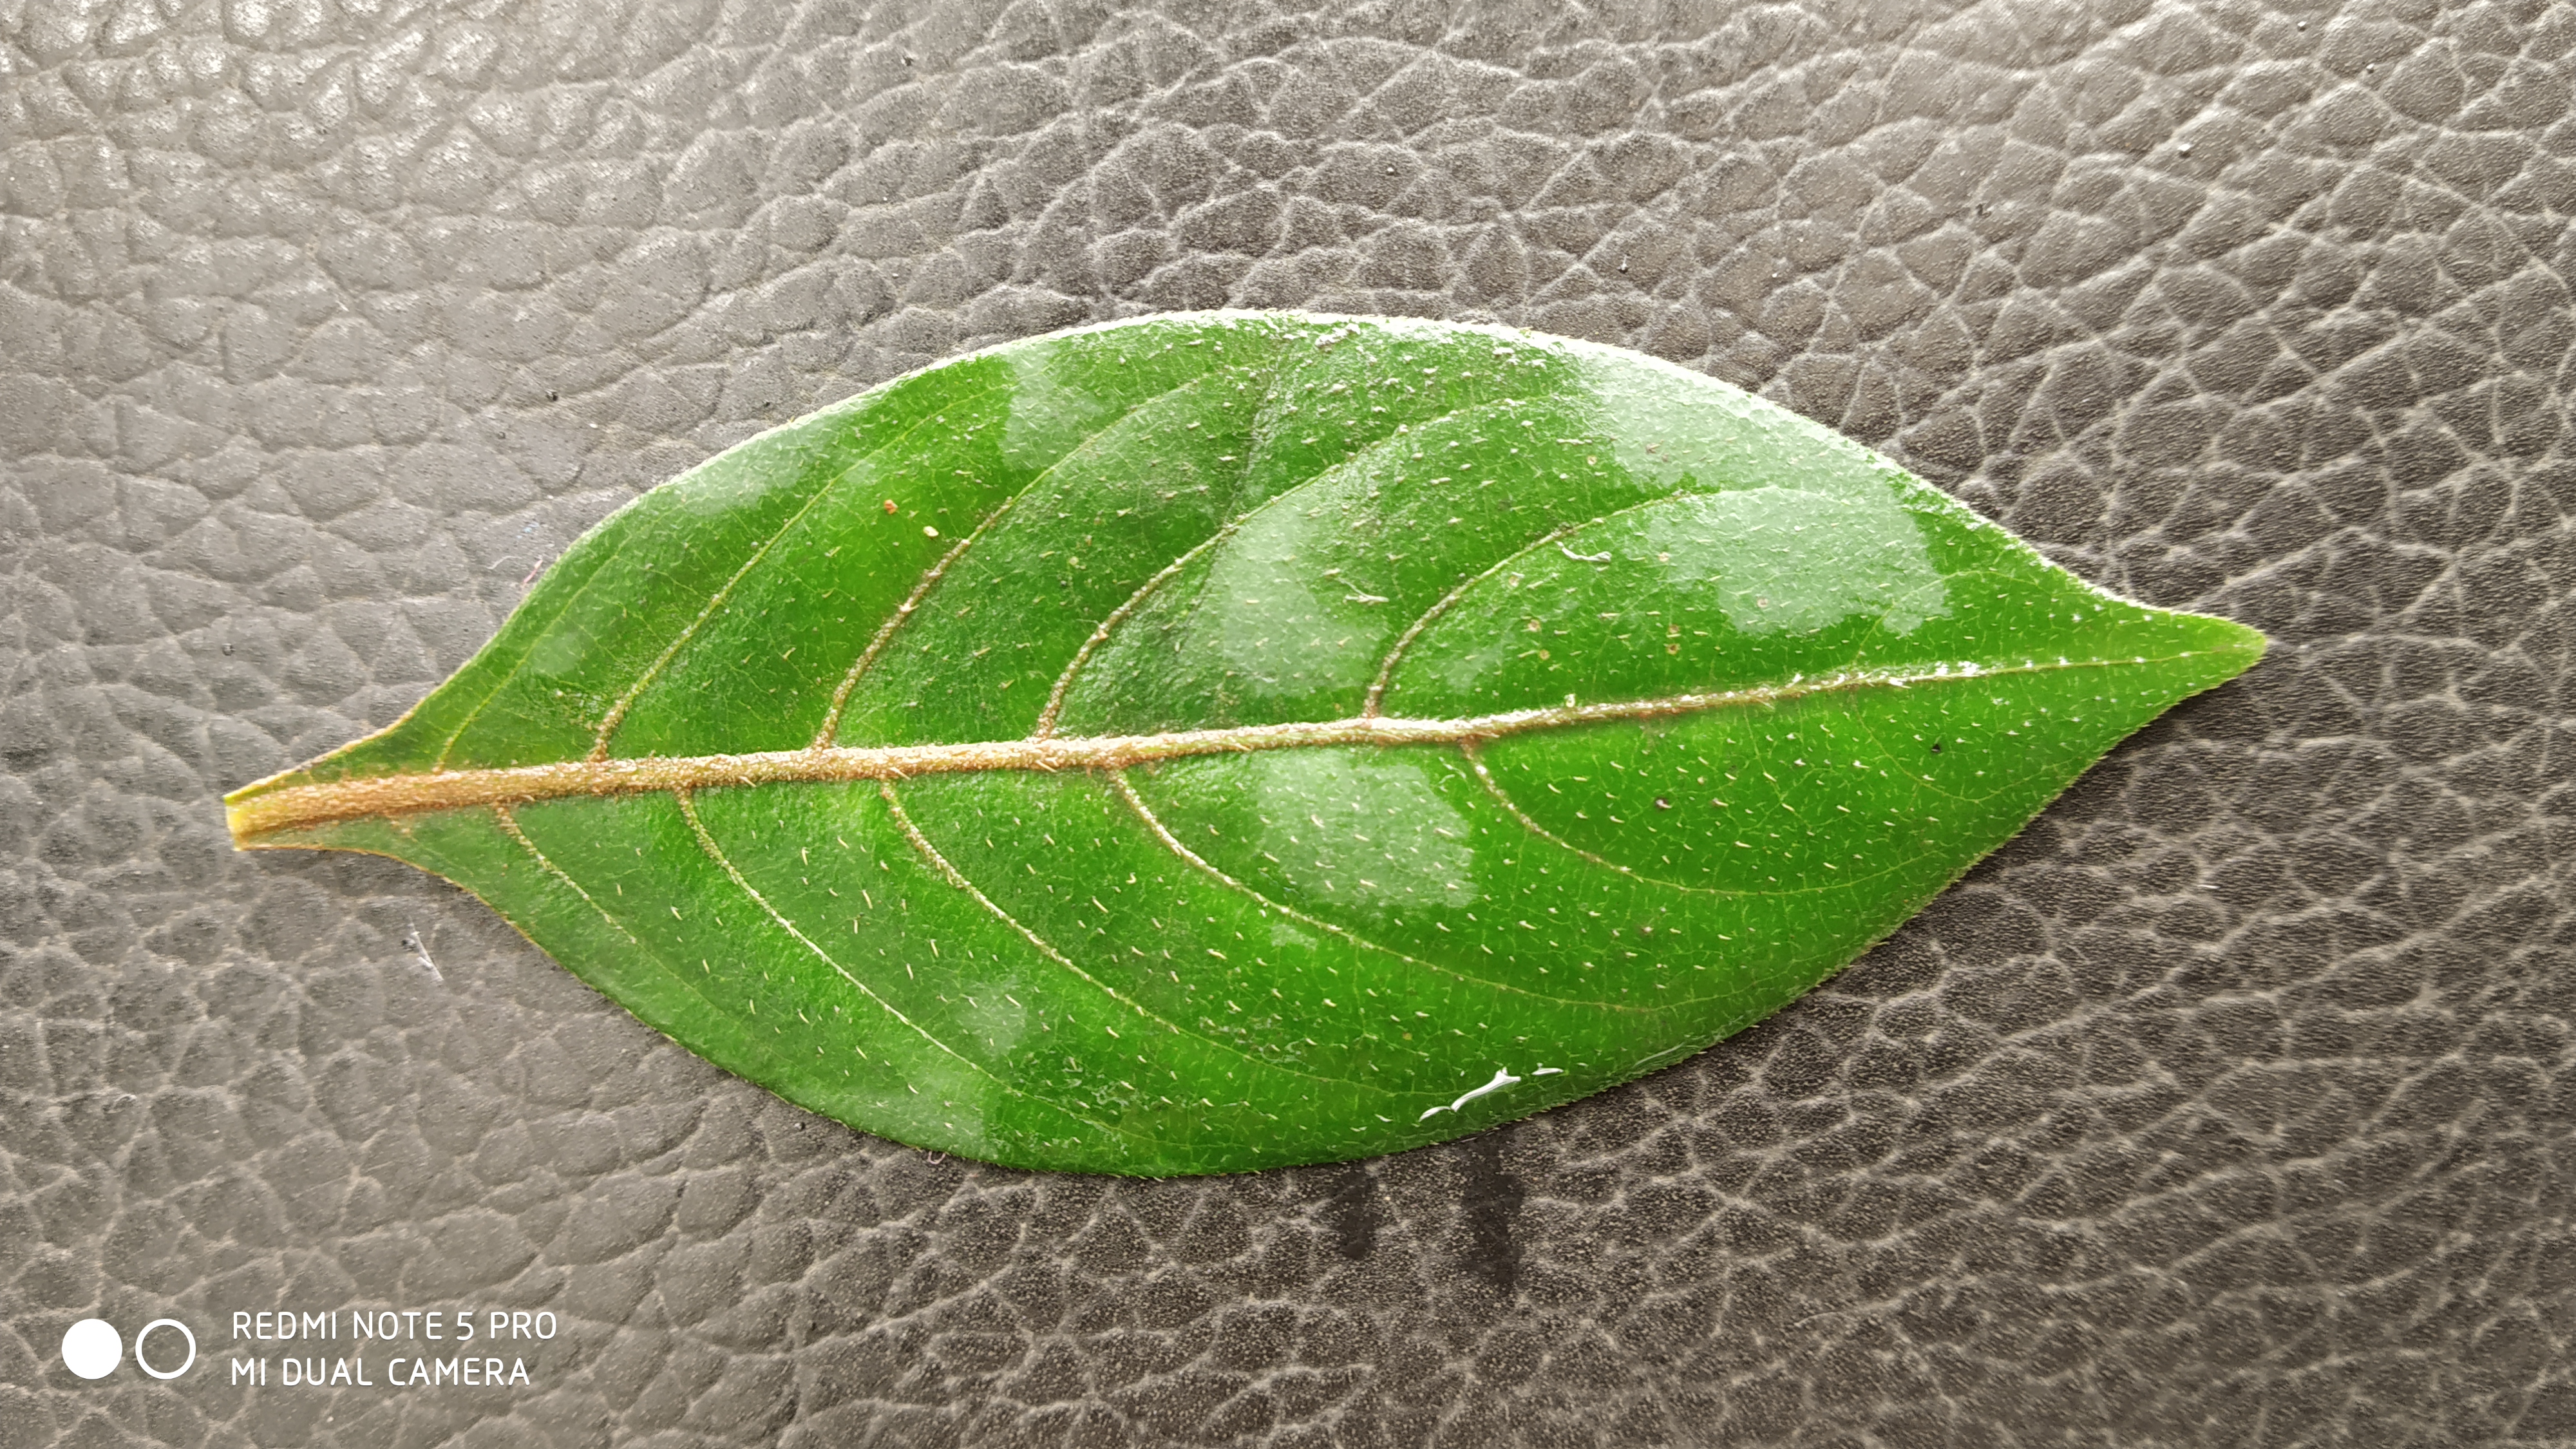
Plant: Ganike